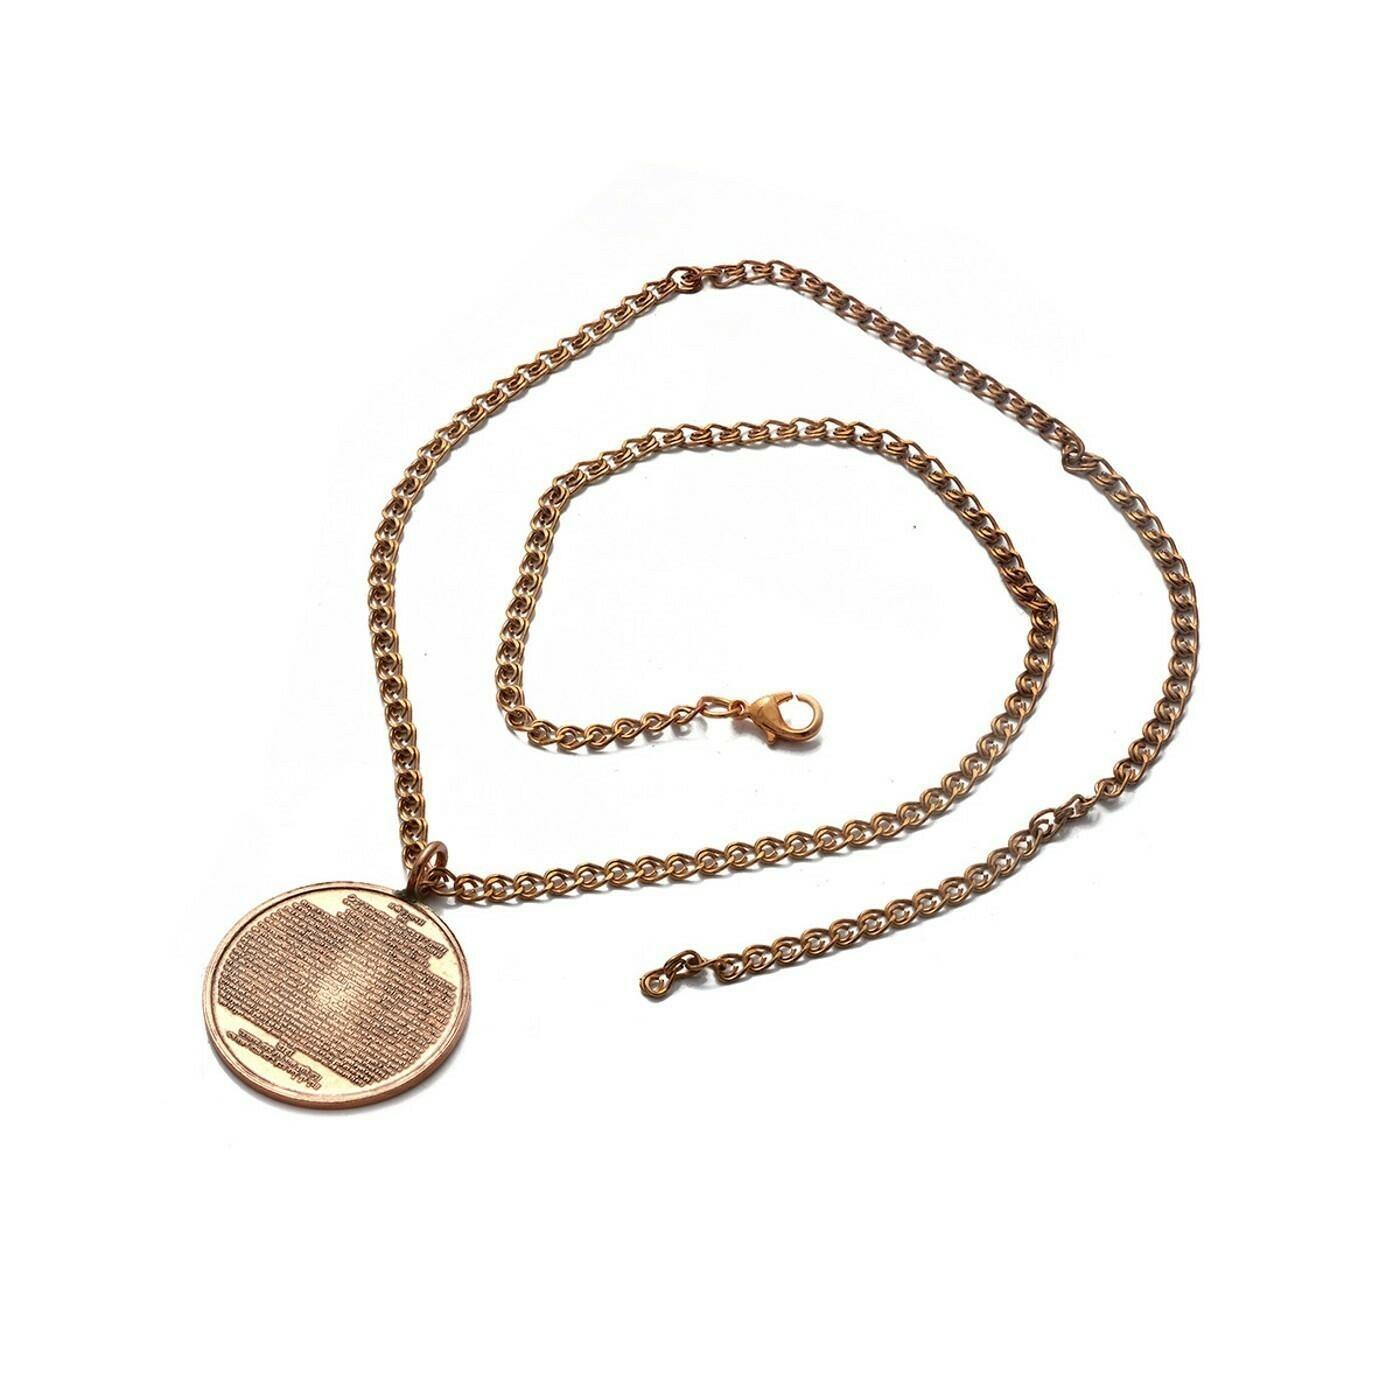
 Pray Everyday Sankat Mochak Hanuman Chalisa Pendant, Hanuman Ji Pre-energize Copper Pendant, Hanuman Chalisa Pendants
Type: Necklaces & Pendants
Brand: Pray Everyday
Price: Rs. 699
Why should you buy a Sankat Mochak Hanuman Chalisa Pendant? Scientists Albert Einstein and Tesla claims that everything is vibrating in this world, however we cannot see and feel but it happens. All Hindu saints’ tells that every couplet of hanuman chalisa is like a mantra. Every Hindu believes that by the reciting hanuman chalisa daily solves his problems and gives him happiness and wealth. It showers with money, success and luxuries of life. Then think what will happen if hanuman chalisa’s every word remains near our heart and gives us positive vibrations. YOU CAN IMAGINE THE POSITIVE RESULTS YOURSELF. Copper Hanuman Chalisa Pendant wearing around your neck will remove the anomalies from Mangal Grah in your horoscope.Why should you buy a Sankat Mochak Hanuman Chalisa Pendant? Scientists Albert Einstein and Tesla claims that everything is vibrating in this world, however we cannot see and feel but it happens. All Hindu saints’ tells that every couplet of hanuman chalisa is like a mantra. Every Hindu believes that by the reciting hanuman chalisa daily solves his problems and gives him happiness and wealth. It showers with money, success and luxuries of life. Then think what will happen if hanuman chalisa’s every word remains near our heart and gives us positive vibrations. YOU CAN IMAGINE THE POSITIVE RESULTS YOURSELF. Copper Hanuman Chalisa Pendant wearing around your neck will remove the anomalies from Mangal Grah in your horoscope.Why should you buy a Sankat Mochak Hanuman Chalisa Pendant? Scientists Albert Einstein and Tesla claims that everything is vibrating in this world, however we cannot see and feel but it happens. All Hindu saints’ tells that every couplet of hanuman chalisa is like a mantra. Every Hindu believes that by the reciting hanuman chalisa daily solves his problems and gives him happiness and wealth. It showers with money, success and luxuries of life. Then think what will happen if hanuman chalisa’s every word remains near our heart and gives us positive vibrations. YOU CAN IMAGINE THE POSITIVE RESULTS YOURSELF. Copper Hanuman Chalisa Pendant wearing around your neck will remove the anomalies from Mangal Grah in your horoscope.Why should you buy a Sankat Mochak Hanuman Chalisa Pendant? Scientists Albert Einstein and Tesla claims that everything is vibrating in this world, however we cannot see and feel but it happens. All Hindu saints’ tells that every couplet of hanuman chalisa is like a mantra. Every Hindu believes that by the reciting hanuman chalisa daily solves his problems and gives him happiness and wealth. It showers with money, success and luxuries of life. Then think what will happen if hanuman chalisa’s every word remains near our heart and gives us positive vibrations. YOU CAN IMAGINE THE POSITIVE RESULTS YOURSELF. Copper Hanuman Chalisa Pendant wearing around your neck will remove the anomalies from Mangal Grah in your horoscope. Why should you buy a Sankat Mochak Hanuman Chalisa Pendant? Scientists Albert Einstein and Tesla claims that everything is vibrating in this world, however we cannot see and feel but it happens. All Hindu saints’ tells that every couplet of hanuman chalisa is like a mantra. Every Hindu believes that by the reciting hanuman chalisa daily solves his problems and gives him happiness and wealth. It showers with money, success and luxuries of life. Then think what will happen if hanuman chalisa’s every word remains near our heart and gives us positive vibrations. YOU CAN IMAGINE THE POSITIVE RESULTS YOURSELF. Copper Hanuman Chalisa Pendant wearing around your neck will remove the anomalies from Mangal Grah in your horoscope.
Features: Hanuman Chalisa Pendent,Bajrang Bali Locket,Hanuman Chalisa Locket,Hanuman Ji Copper Pendent
Included: 1--Hanuman-Ji-Copper-Pendant-with-Chain